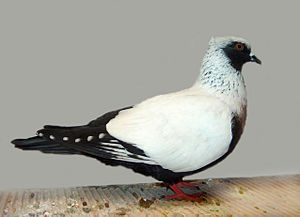
Tamdue
Sortsvaberen anvendes til udstillingsformål
Tamdue stammer fra klippeduen og er den ældst kendte tamfugl. På mere end 5.000 år gamle mesopotamiske kileskrifter samt på egyptiske papyrusruller finder man beskrivelser af tamduer, og forskning påviser, at man tæmmede duer så langt tilbage som for omkring 10.000 år siden.